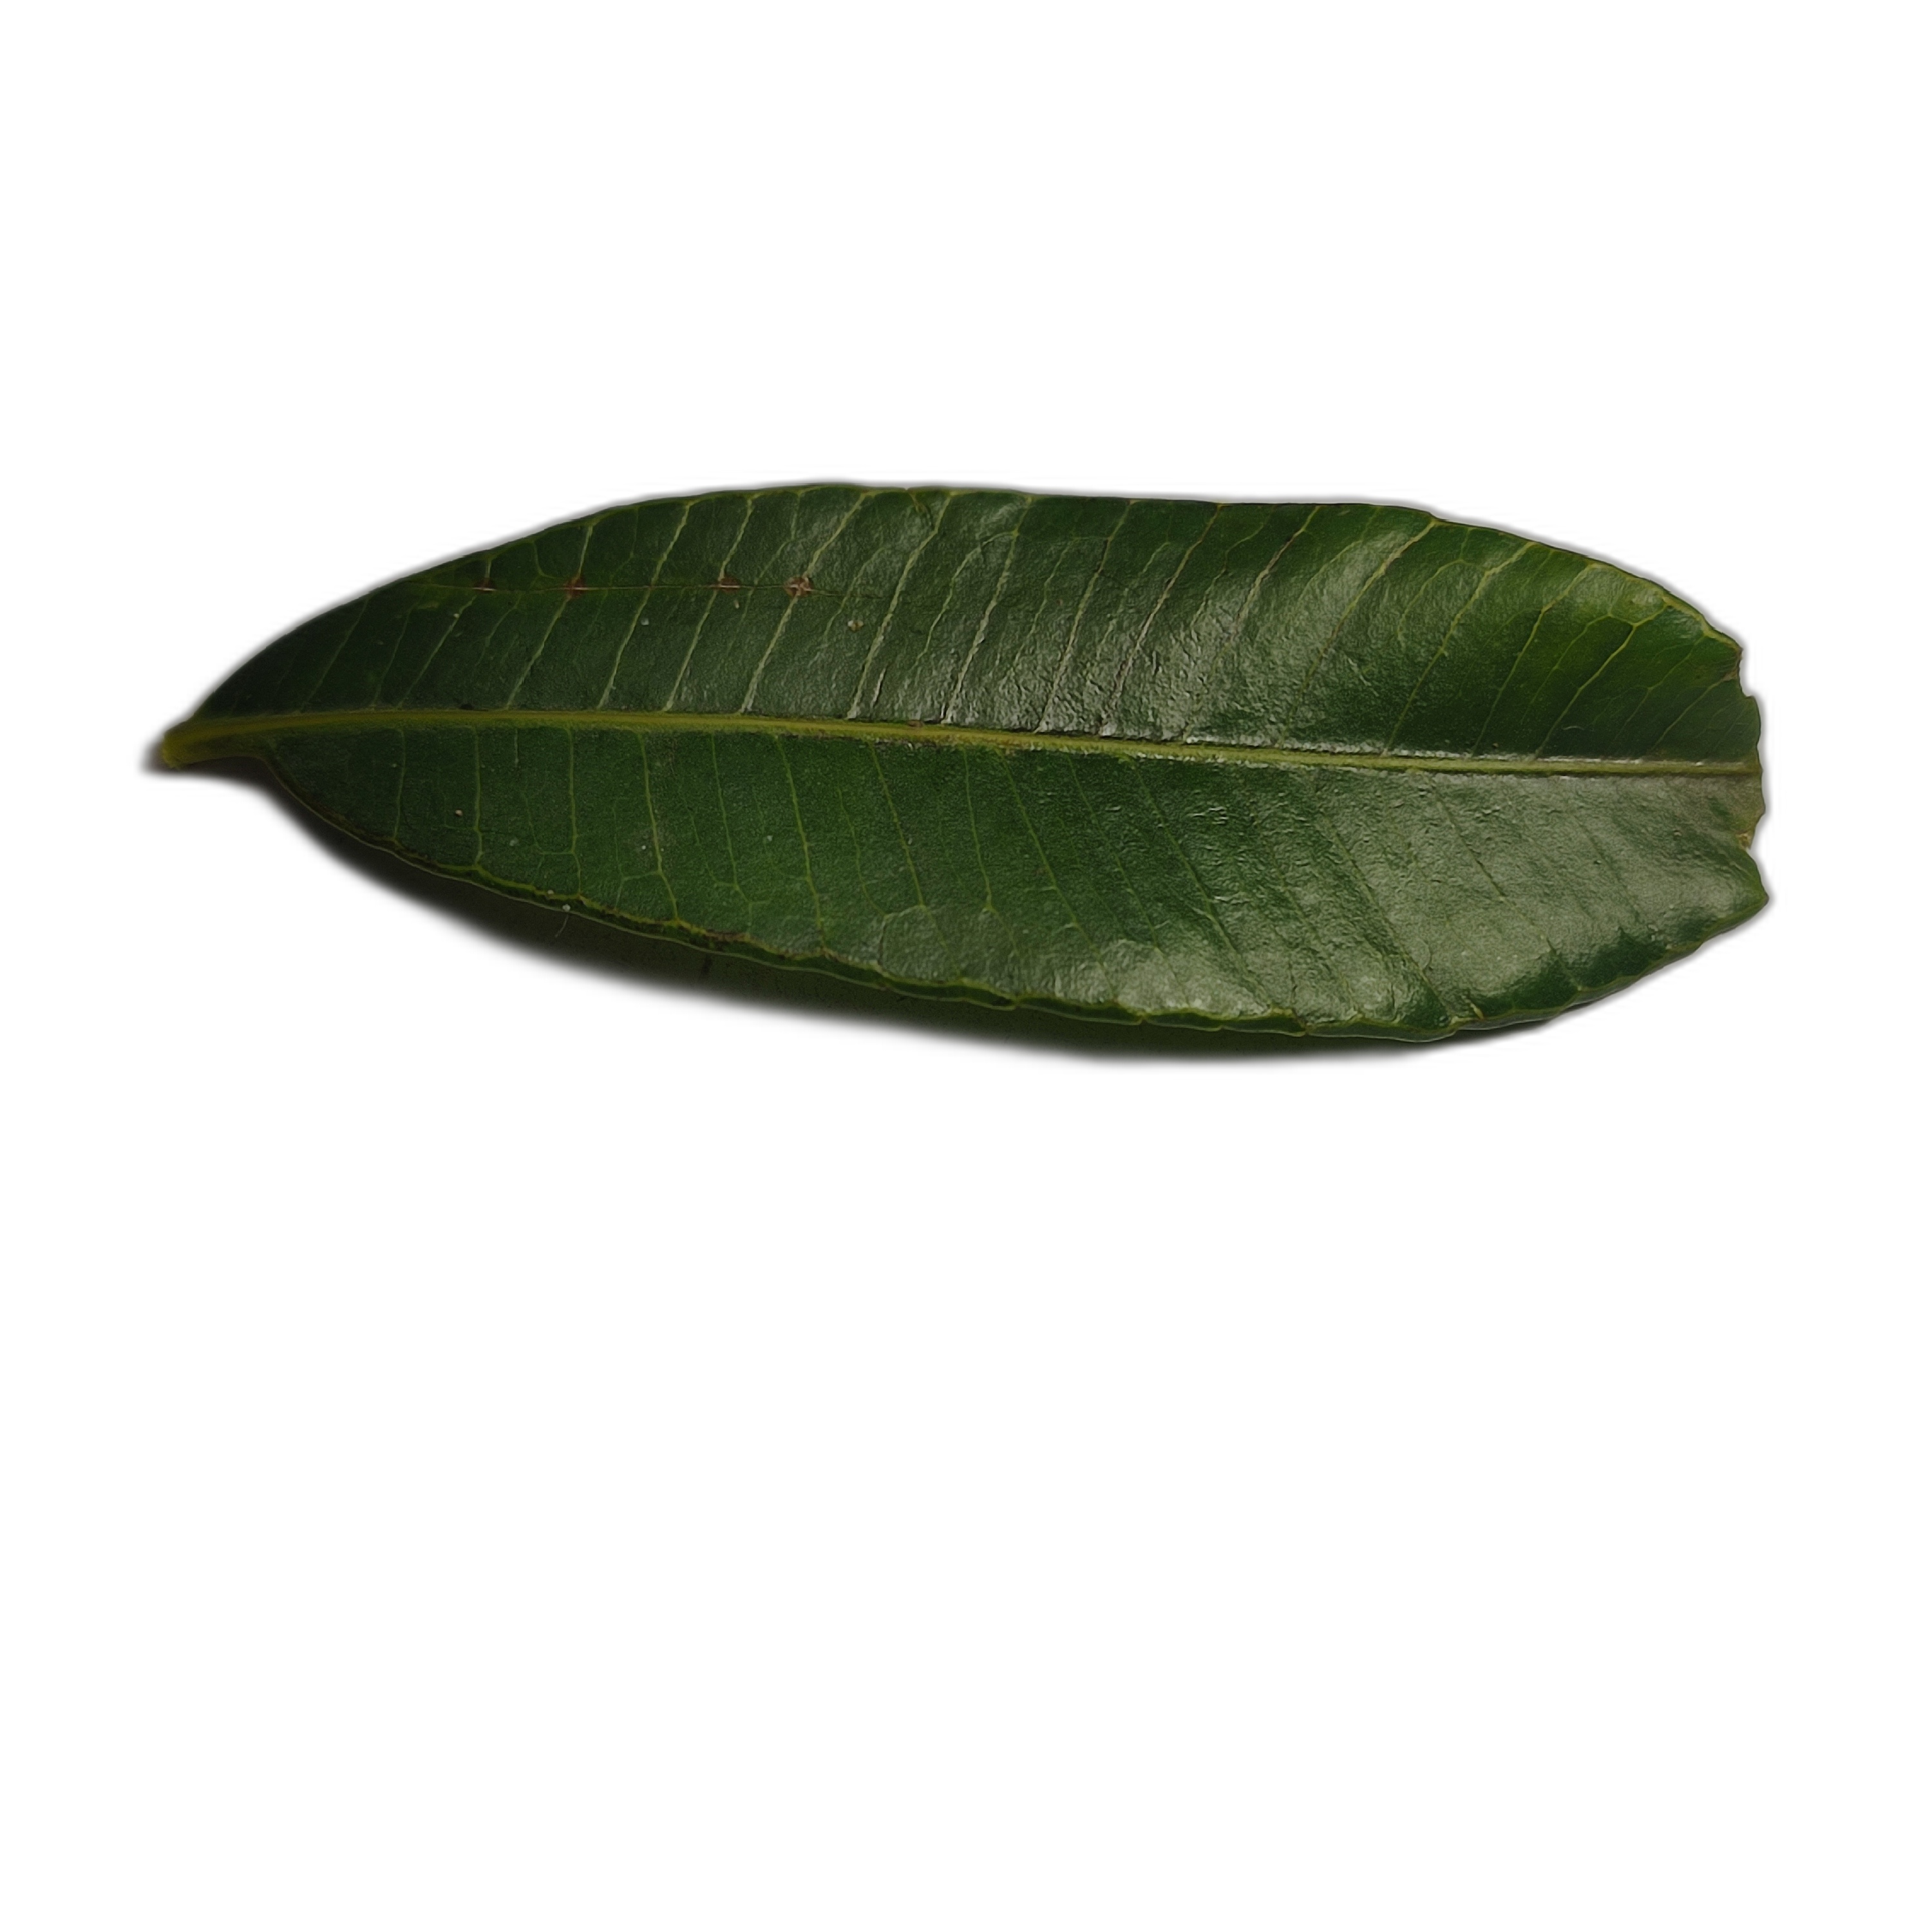
Label: healthy